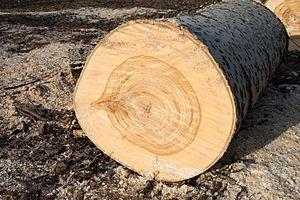
Le Peuplier blanc ou Peuplier de Hollande, aussi appelé, Abèle, Peuplier à feuille d'érable, Peuplier argenté, Blanc de Hollande, Aube, Ypréau ou Piboule, est un arbre à feuilles caduques de la famille des Salicacées. Ce peuplier est originaire d'Europe centrale et méridionale et d'Asie occidentale et centrale.